BK-6-MAPB

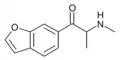

βk-6-MAPB, or BK-6-MAPB, also known as NM-PrBF6 or as 6-[2-(methylamino)propanoyl]benzofuran, is a putative entactogen of the benzofuran and cathinone groups. It was patented by Matthew Baggott and Tactogen. The drug is known to act as a potent serotonin releasing agent. βk-6-MAPB was encountered as a novel designer drug online in 2019.